Crohn's disease

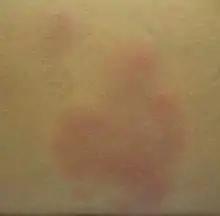
A single lesion of erythema nodosum

Crohn's disease may also involve the skin, blood, and endocrine system. Erythema nodosum is the most common type of skin problem, occurring in around 8% of people with Crohn's disease, producing raised, tender red nodules usually appearing on the shins. Erythema nodosum is due to inflammation of the underlying subcutaneous tissue, and is characterized by septal panniculitis.